Kurisawa Station

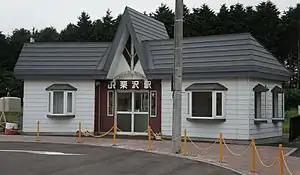
Station building, July 2017

is a train station in Iwamizawa, Hokkaidō, Japan.